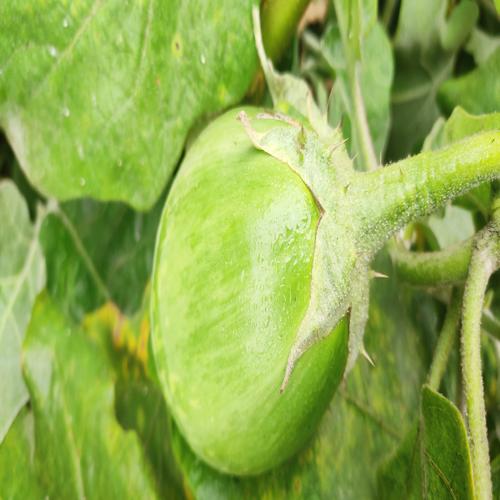
Label: Healty Brinjal